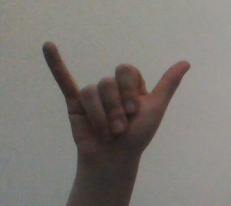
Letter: ya